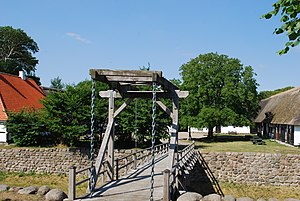
Ærø / Geografi / Flora og fauna
Søbygård
Søbygård, Ærø
Ærø er en 88 km² stor moræneø som ligger ved den sydlige indgang til Lillebælt og er omgivet af Fyn mod nord, Langeland mod øst, Slesvig-Holsten mod syd og Als mod vest. Ærø er en af Danmarks mindste ø-kommuner. Her bor cirka 5.956 mennesker.